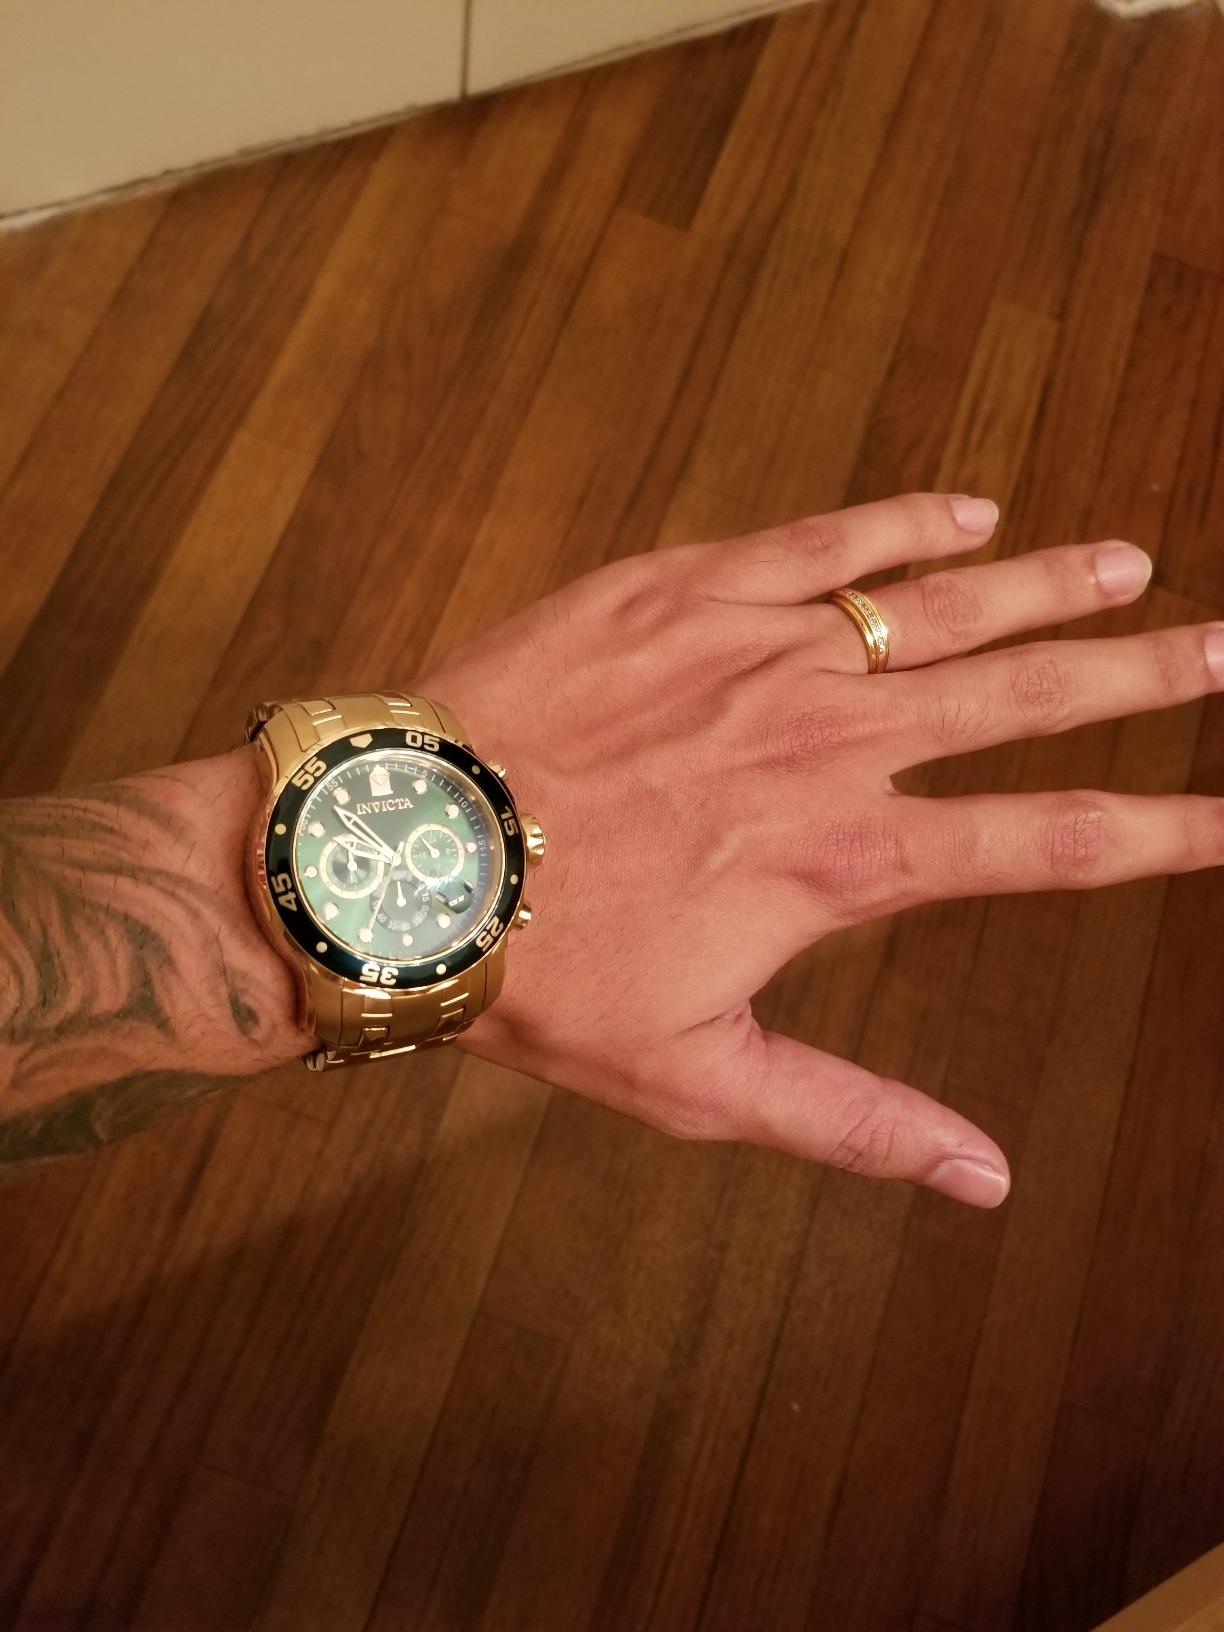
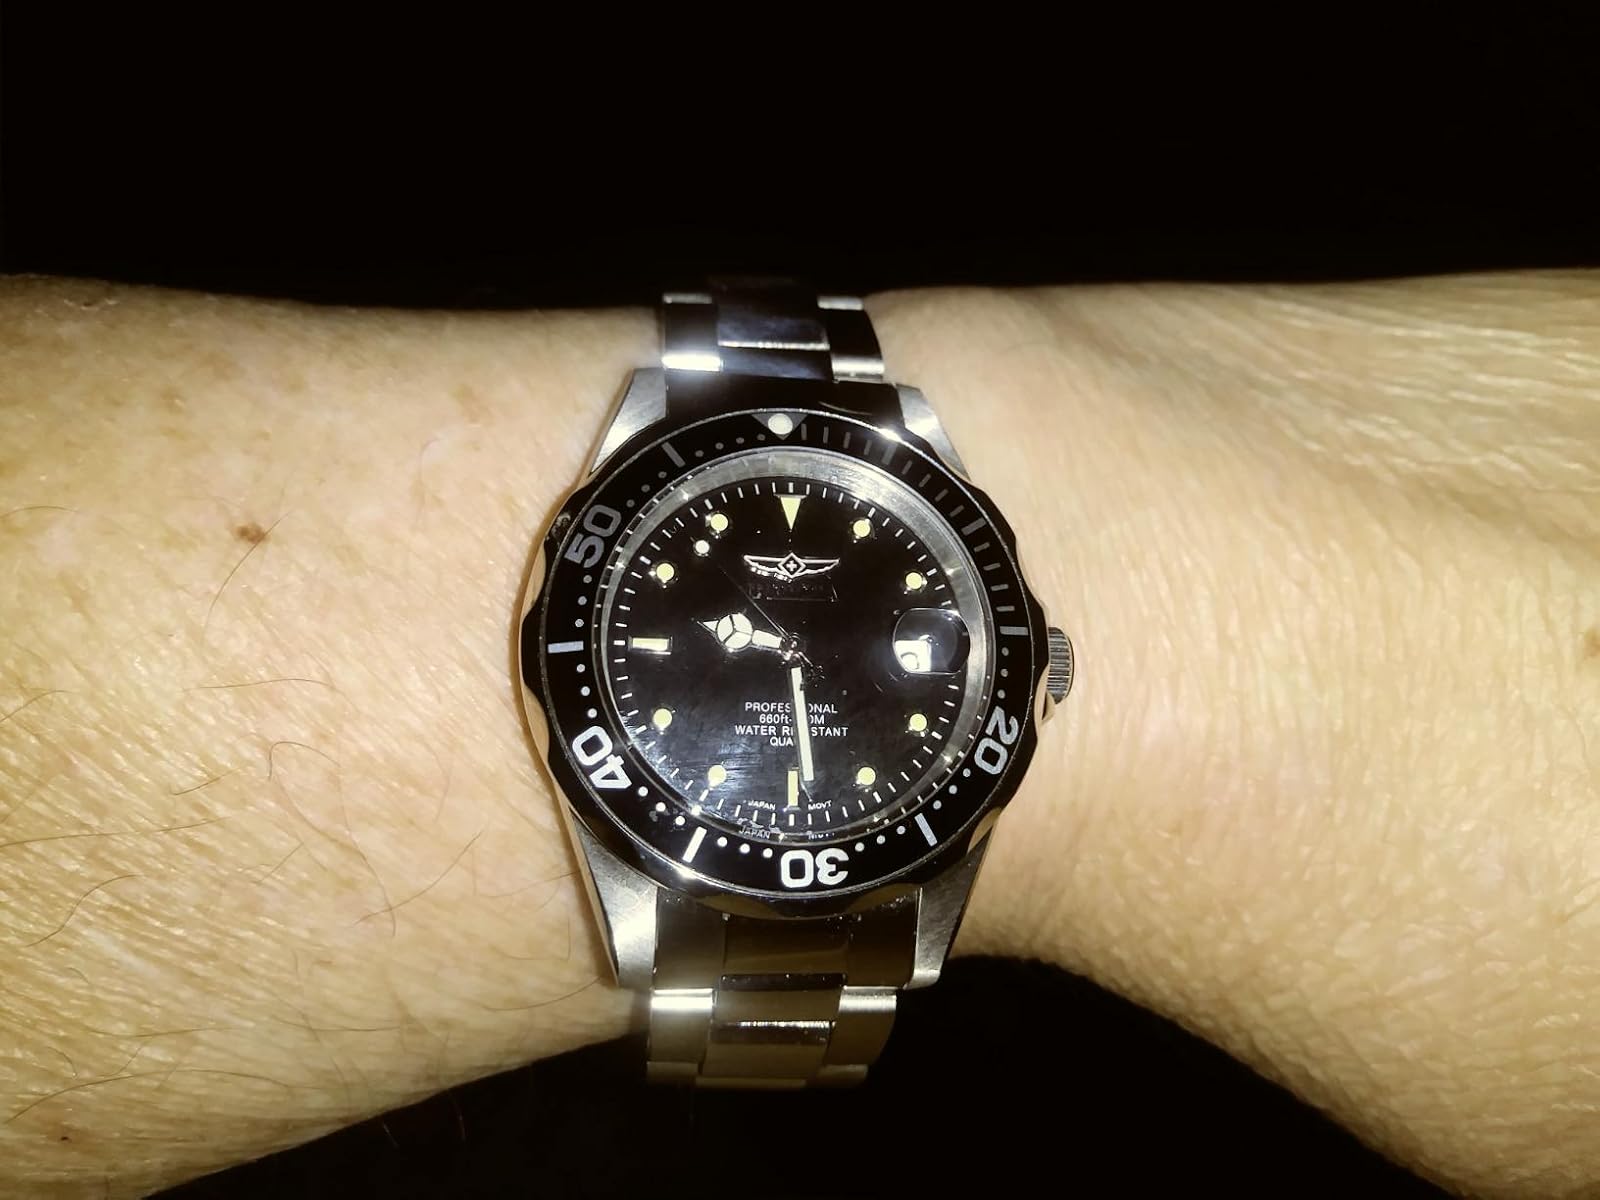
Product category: accessories_watch
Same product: no